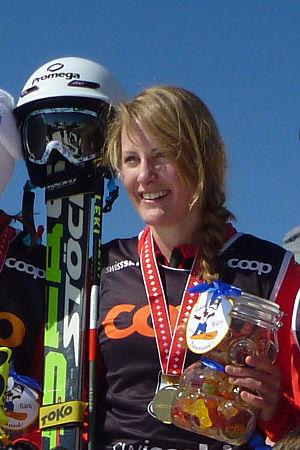
Fanny Smith, née le 20 mai 1992 à Aigle, dans le canton de Vaud en Suisse, est une athlète de skicross. Elle remporte une médaille olympique, le bronze, lors du skicross des Jeux olympiques 2018 à PyeongChang. Elle possède quatre médailles mondiales à son palmarès, l'or aux mondiaux 2013, le bronze lors de l'édition 2015 et l'argent en 2017 et 2019. Elle remporte deux fois le globe de cristal de sa discipline, le premier lors de la saison de Coupe du monde 2012-2013 et le second lors de la saison de Coupe du monde 2018-2019